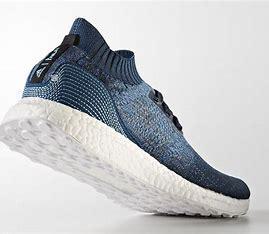
Brand: Adidas
Model: Ultraboost Uncaged